Raleigh Southwestern and Winding Gulf Subdivision

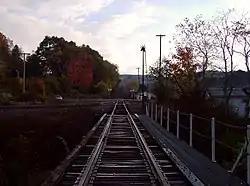
Junction between the CSX Raleigh Southwestern and Winding Gulf Subdivision and the Norfolk Southern Winding Gulf Branch at their respective ends in 2008

The Raleigh Southwestern & Winding Creek Subdivision is a railroad line owned by CSX Transportation in the U.S. state of West Virginia. It was formerly part of the CSX Huntington East Division. It became part of the CSX Florence Division on June 20, 2016.